2010 Tour de Romandie

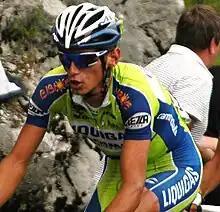
Roman Kreuziger – the defending champion – was considered a heavy favourite.

2010 pre-race favourites included 2009 champion, Roman Kreuziger of as well as teammate Ivan Basso. Denis Menchov of Russia is also a favourite.